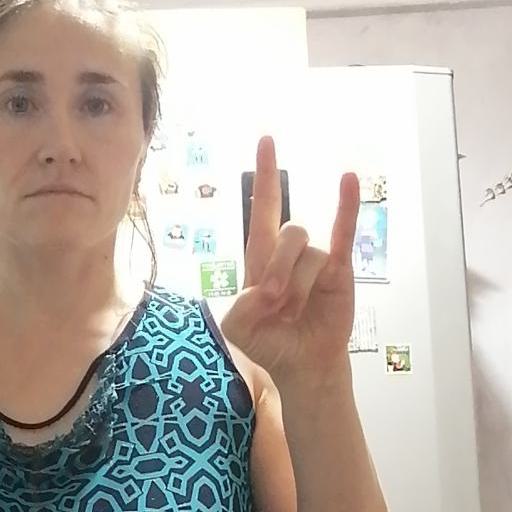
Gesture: rock